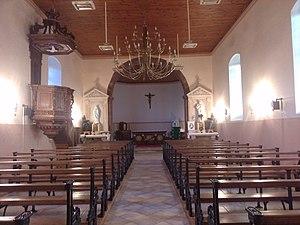
Reppe église intérieur
Reppe est une commune française située dans le département du Territoire de Belfort en région Bourgogne-Franche-Comté. Elle est administrativement rattachée au canton de Grandvillars et fait partie du Grand Belfort. Ses habitants sont appelés les Reppois.